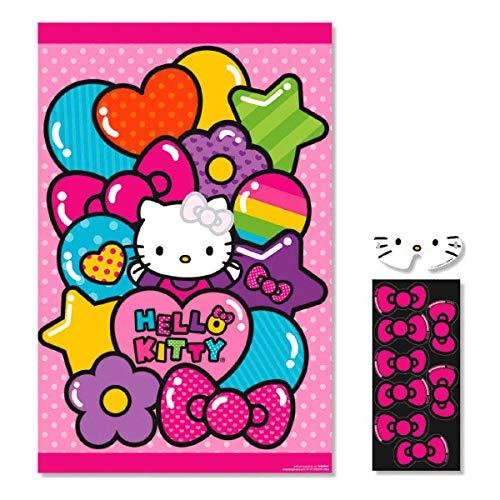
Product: Party Game | Hello Kitty Rainbow Collection | Party Accessory | 6 Kits
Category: Toys & Games | Party Supplies | Party Favors
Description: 6 Party game kits.
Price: $29.04
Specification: ProductDimensions:11x8.7x0.6inches|ItemWeight:1.4pounds|ShippingWeight:1.4pounds(Viewshippingratesandpolicies)|ASIN:B07M9WCBGG|Itemmodelnumber:271417|Manufacturerrecommendedage:0-10years